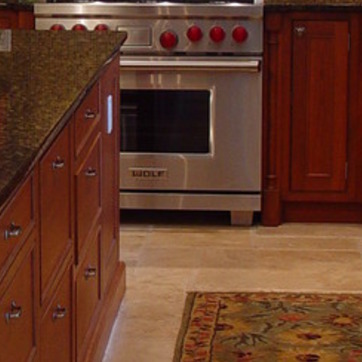
Material: metal